Baptist successionism

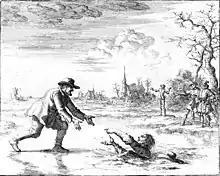
A 1685 illustration by Jan Luyken, published in "Martyrs Mirror", of Dirk Willems saving his pursuer, an act of mercy that led to his recapture, after which he was burned at the stake near Asperen in the present-day Netherlands

In the Trail of Blood, James Milton Carroll argued that Baptists descended from the Anabaptist movement of the 16th century. In the "Baptist History Notebook", Hisel drew on historical accounts, including those of the Lutheran historian Johann Lorenz von Mosheim (1693 – 1755), to argue for a succession of Baptist-like groups throughout history. Mosheim wrote: ""The true origin of that sect which acquired the denomination of Anabaptists by their administering anew the rite of baptism to those who came over to their communion, and derived that of Mennonites from the famous man to whom they owe the greatest part of their present felicity, is hidden in the depths of antiquity, and is, of consequence, extremely difficult to be ascertained"." Hisel interpreted this statement as giving credit to the idea that the Anabaptists were connected to earlier similar groups, such as the Waldensians, forming a continuous tradition of believer’s baptism and opposition to paedobaptism.